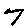
Label: 7